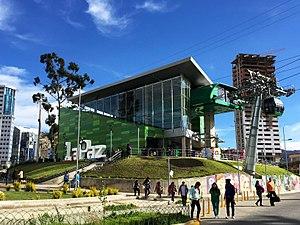
Le téléphérique La Paz - El Alto, officiellement baptisé Mi Teleférico, est un réseau de téléphérique urbain reliant les villes boliviennes de La Paz et d'El Alto. Mis en service le 30 mai 2014, le réseau originel comptait trois lignes. Une seconde phase ajoute huit lignes supplémentaires au réseau, dont sept sont en juin 2019 en service.